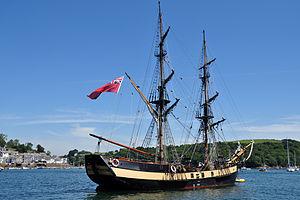
Le Charlestown Shipwreck & Heritage Centre est un musée naval historique basé dans le petit port de Charlestown en Cornouailles.
Charlestown est un village et un port sur la côte sud des Cornouailles, Angleterre, Royaume-Uni. Le port de Charlestown s'est développé à la fin du XVIIIᵉ siècle à partir du village de pêcheurs de West Polmear. Alors que d'autres régions de St Austell ont connu un grand développement au cours du XXᵉ siècle, Charlestown est demeuré relativement inchangé. Il fut utilisé également pour l'export de produits miniers extraits des mines de Cornouailles.